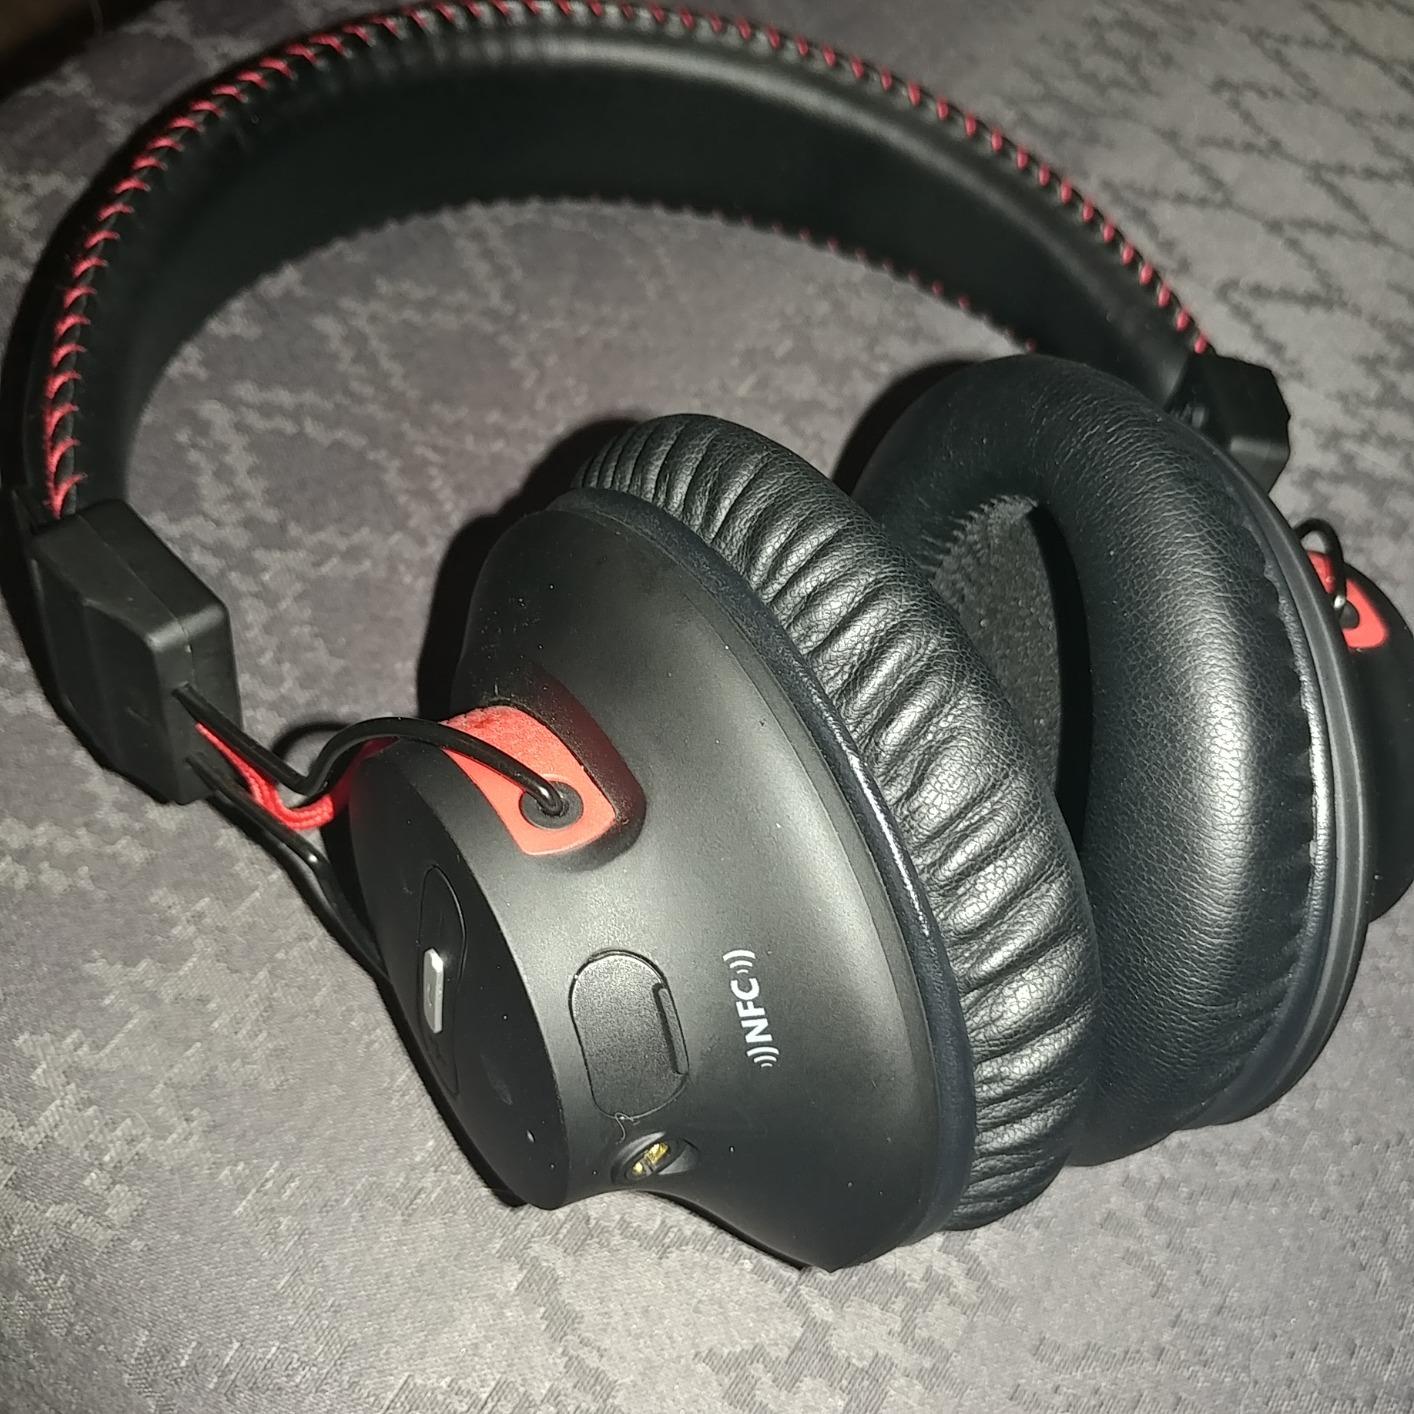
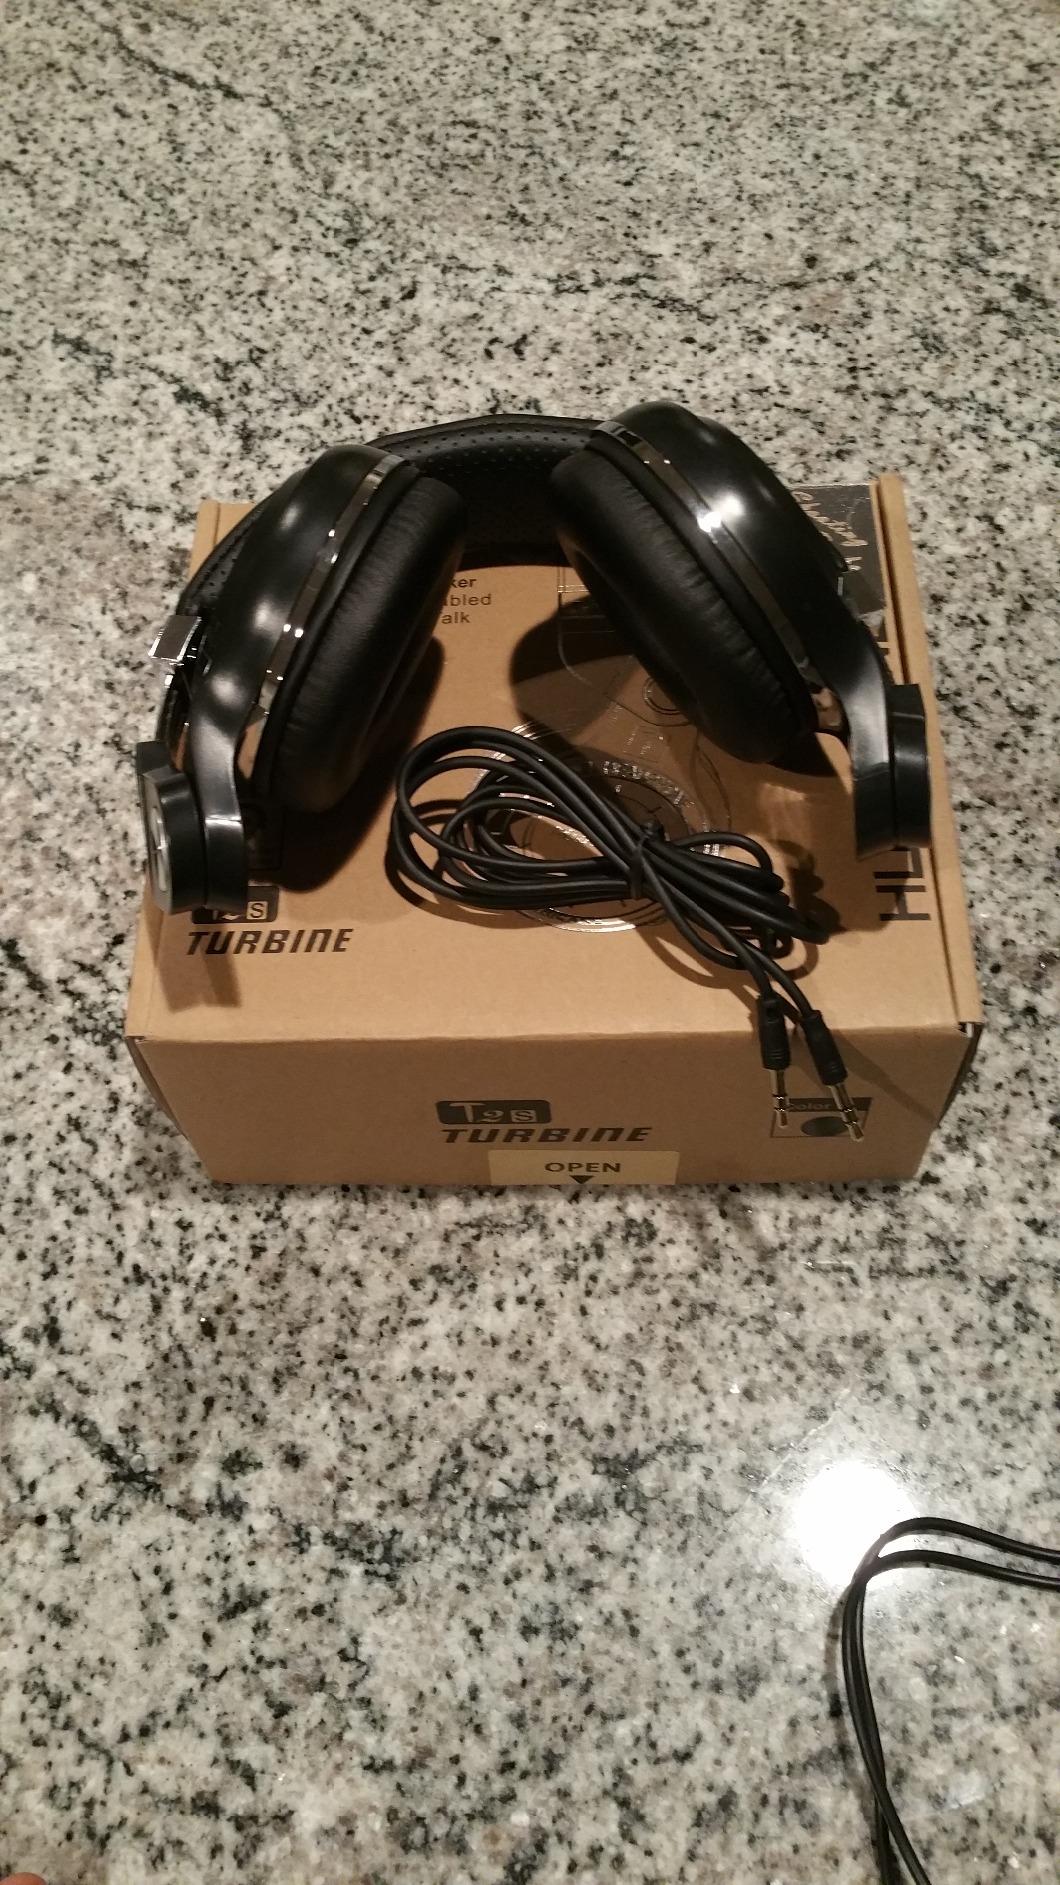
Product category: headphones
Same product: no